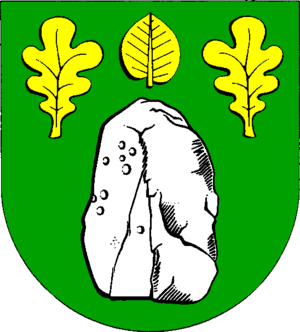
Beringstedt
Coat of arms of Beringstedt
Beringstedt er en kommune og en by i det nordlige Tyskland, beliggende i Amt Mittelholstein i den sydlige del af Kreis Rendsborg-Egernførde. Kreis Rendsborg-Egernførde ligger i den centrale del af delstaten Slesvig-Holsten.